David Allen Smalley

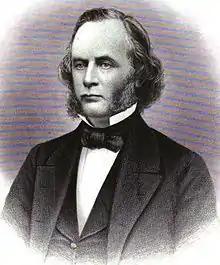
From 1886's "Biography of the Bar of Orleans County, Vermont"

David Allen Smalley (April 6, 1809 – March 10, 1877) was a United States district judge of the United States District Court for the District of Vermont.